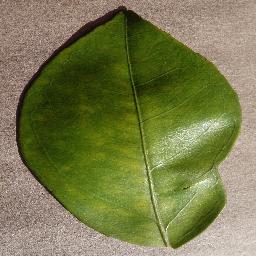
Label: Orange___Haunglongbing_(Citrus_greening)